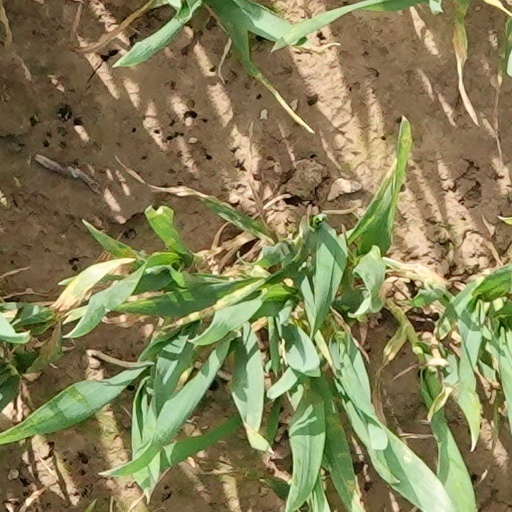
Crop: wheat